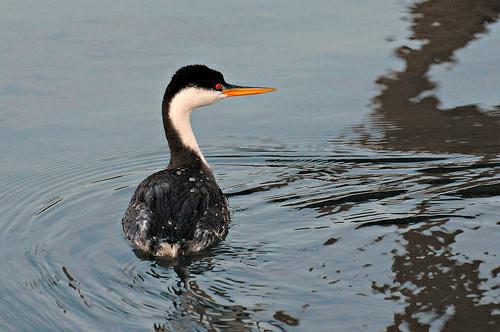
A photo of a western grebe